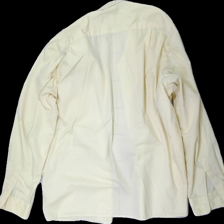
View: back
Type: Shirt
Category: Men
Brand: Melka (Gammalt Svenskt)?
Colors: Yellow
Material: 69% Cotton 31% Polyester
Cut: Regular
Season: All
Stains: Major
Price range: <50
Recommended usage: Export
Description: Blue shirt